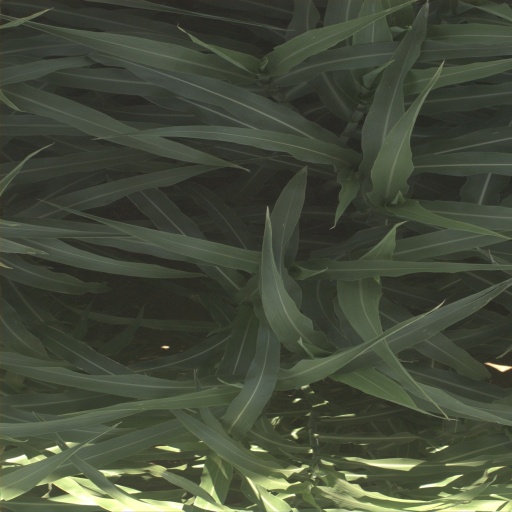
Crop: sorghum